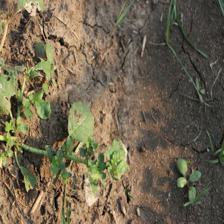
Label: BroadLeafWeed